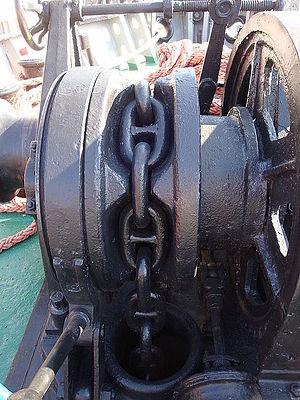
Le barbotin est la contraction de cloche de réducteur de barbotin. Il constitue la pièce extérieure du réducteur de sortie qui accueille les couronnes d'entraînement des chenilles.